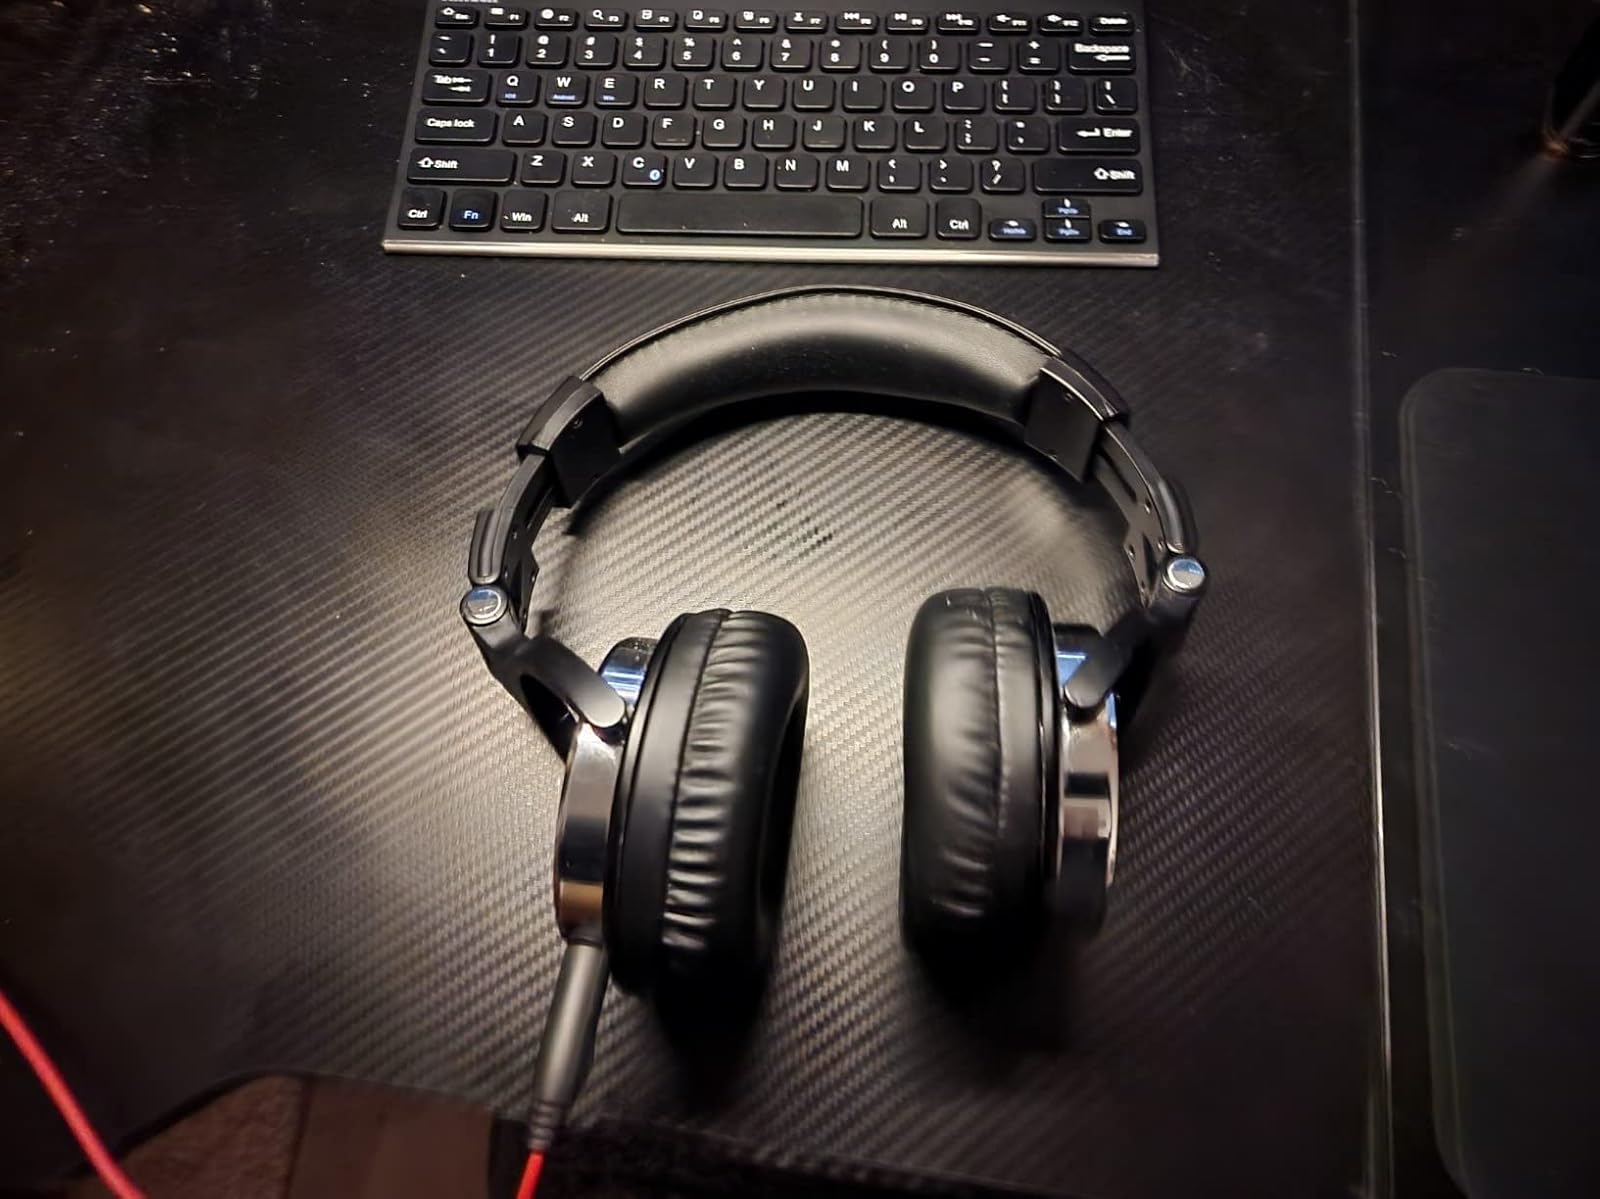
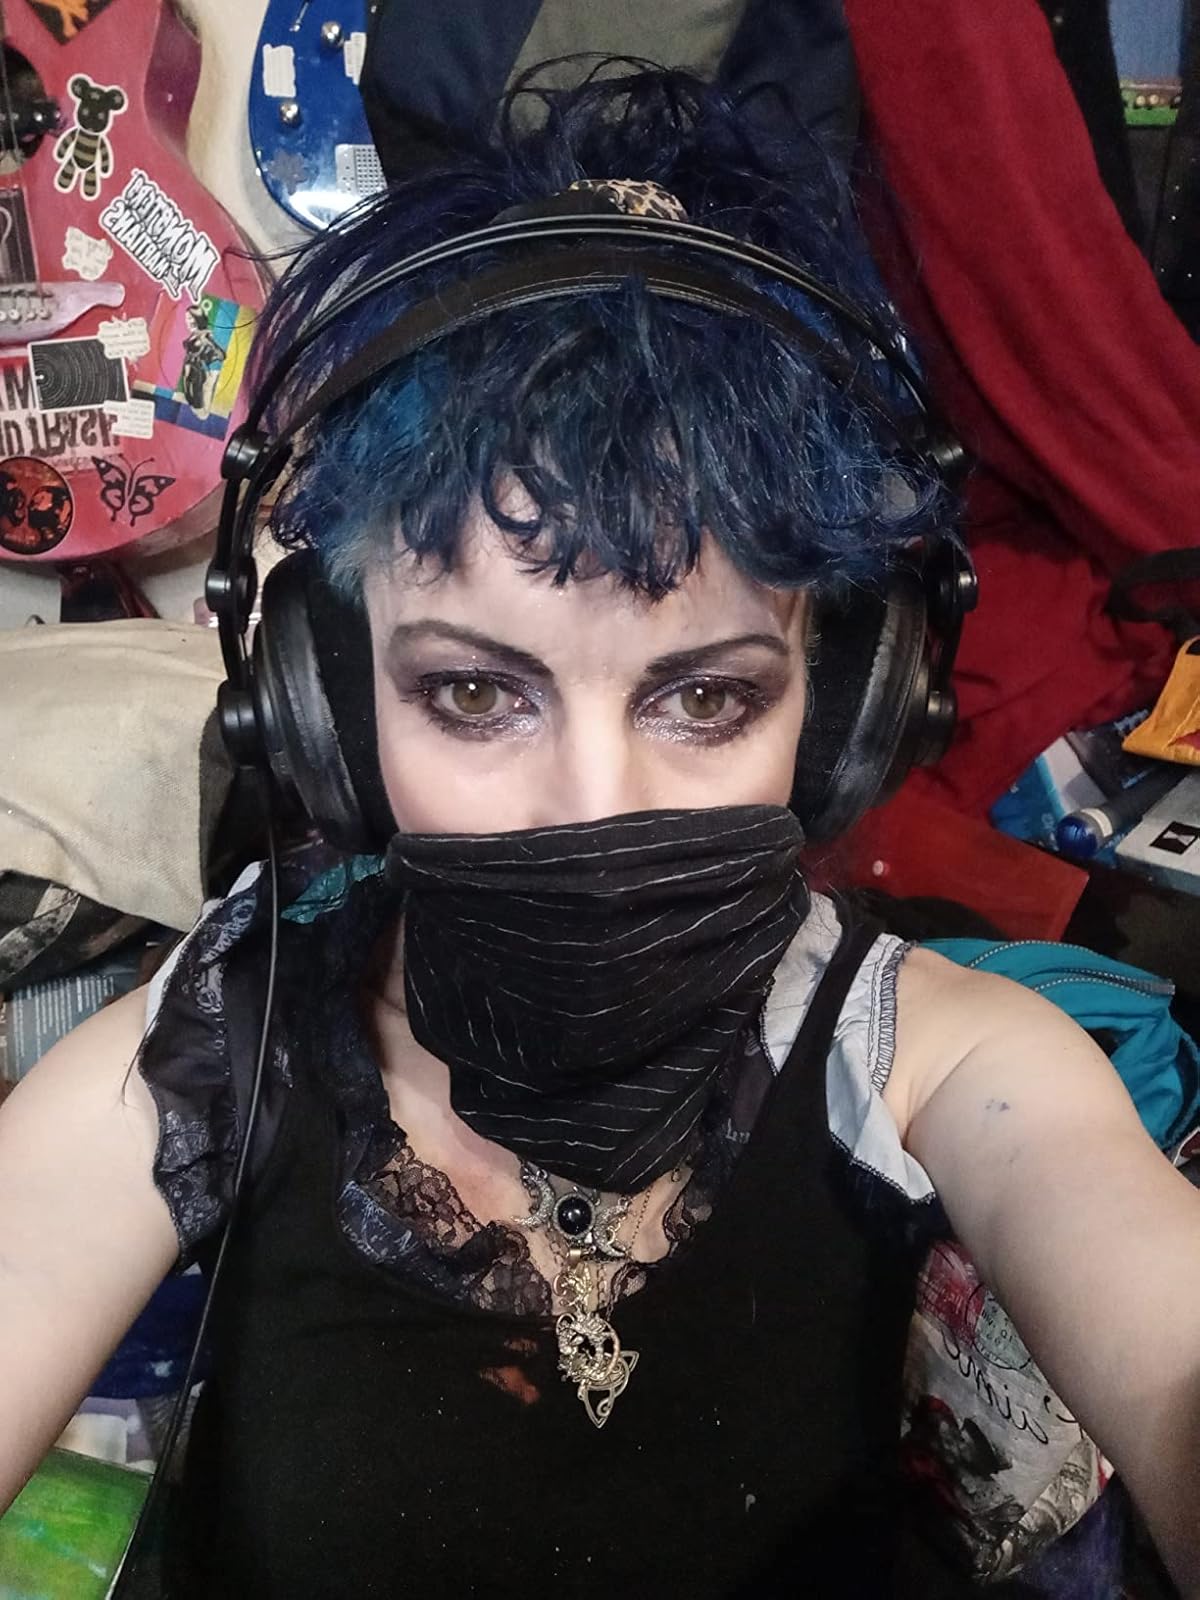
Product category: headphones
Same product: no